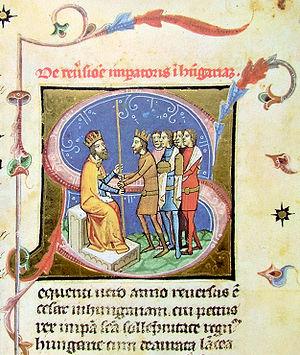
Henri III dit le Noir, né le 28 octobre 1017 et mort le 5 octobre 1056, prince de la dynastie franconienne, fils de l'empereur Conrad II le Salique et de Gisèle de Souabe, est élu roi des Romains en 1039 et couronné empereur des Romains en 1046.